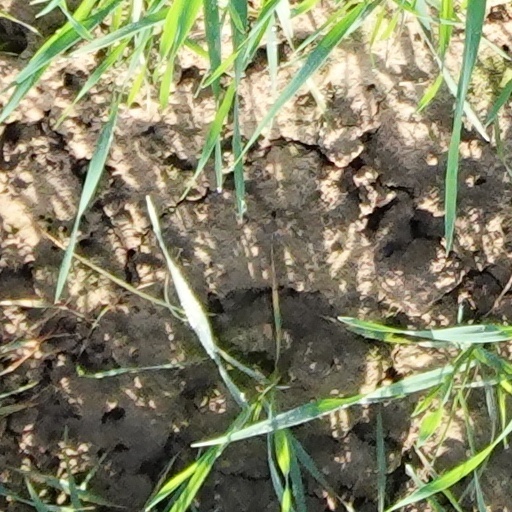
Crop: wheat